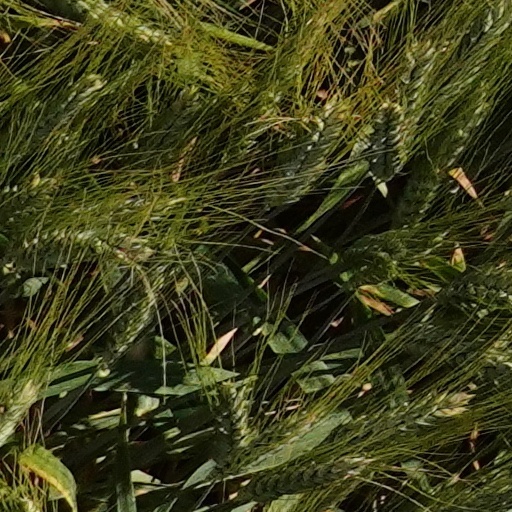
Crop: wheat